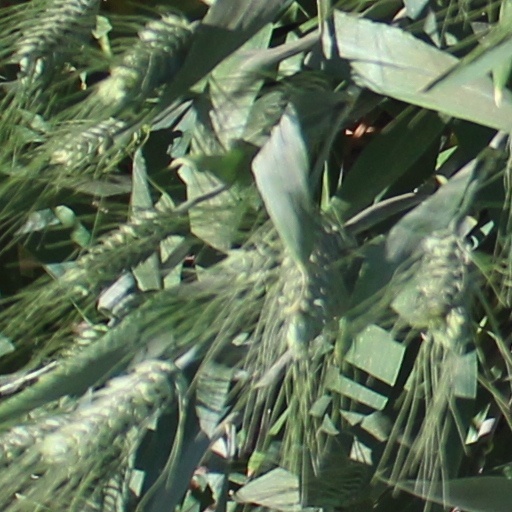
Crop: wheat